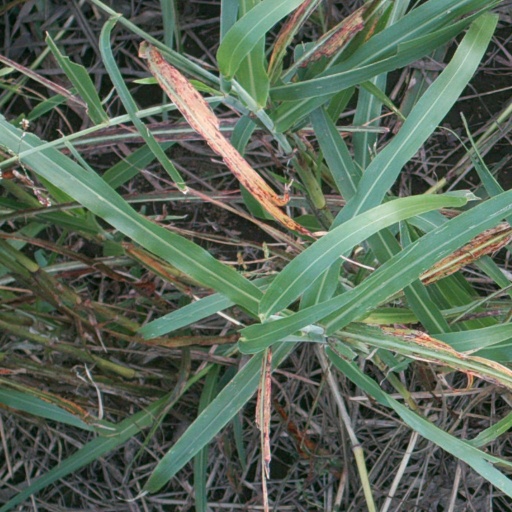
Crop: sorghum